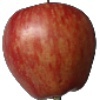
Label: Apple Red 1